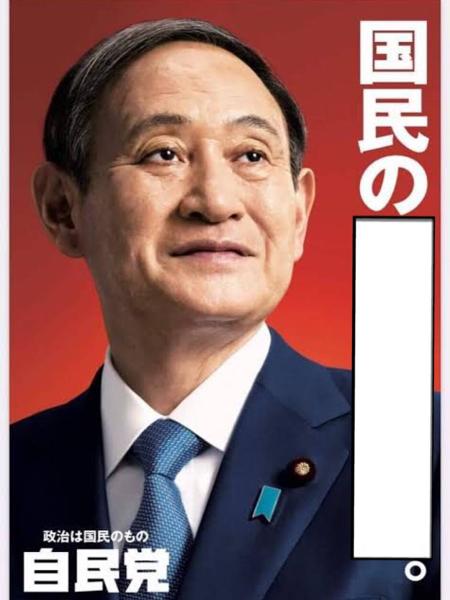
回答: 命は後回し